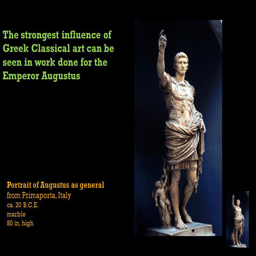
the strongest influence of classical art can be seen in work done for monarch